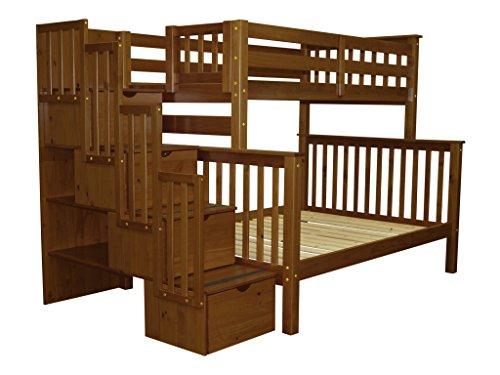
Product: Bedz King Stairway Bunk Beds Twin over Full with 4 Drawers in the Steps, Espresso
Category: Home & Kitchen | Furniture | Bedroom Furniture | Beds, Frames & Bases | Beds
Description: Twin over Full Stairway Bunk Bed converts to 1 Twin Bed and 1 Full Bed, but the top bunk foot board will have the gap that is the entryway for the stairway.
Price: $827.74
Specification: ASIN:B00KI3AA2M|ShippingWeight:344pounds(Viewshippingratesandpolicies)|DateFirstAvailable:May22,2014